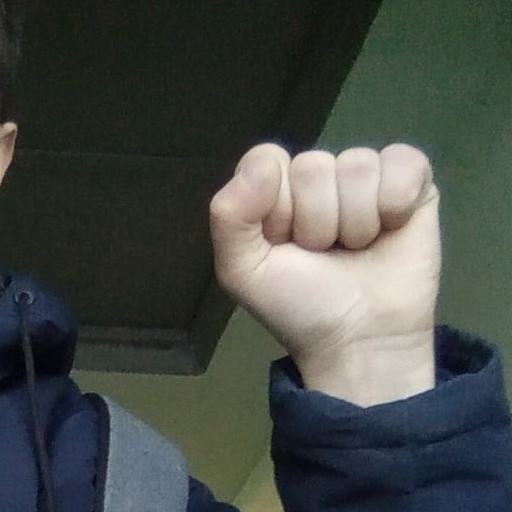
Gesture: fist